Caihong

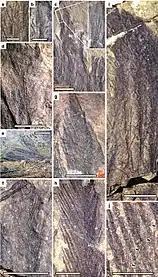
Feathering on different areas of PMoL-B00175

The skull of "Caihong" has a length of 67.6 millimetres. It is low and elongated (superficially similar to that of "Velociraptor)", only slightly shorter than the femur. The nostril is large and oval-shaped. The elliptical maxillary fenestra, an opening in front of the antorbital fenestra, is large and located in the middle of the antorbital fossa. The antorbital fenestra itself only occupies 40% of the length of this depression. These fenestrae are augmented by a rather large promaxillary fenestra at the front of the antorbital fossa, similar to that of "Archaeopteryx", as well as an additional smaller opening (an accessory fenestrae) slightly lower than the promaxillary fenestra, between it and the maxillary fenestra. The strut separating the maxillary fenestra from the antorbital fenestra is pierced by a connecting channel, a typical troödontid trait. The eye socket is longer than high. In front of this orbit, the lacrimal bone has a long and robust horn-like process, oriented sideways at its base and gradually curving upwards at its tip.